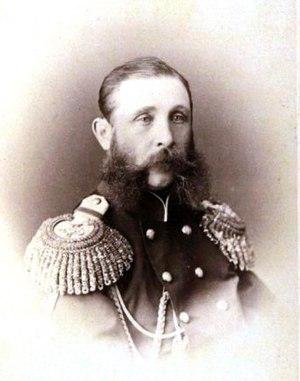
Samuel Alexeïevitch Greig, né le 9 décembre 1827 et mort le 9 mars 1887, est un homme politique russe. Il fut ministre des Finances du 7 juillet 1878 au 27 octobre 1880.